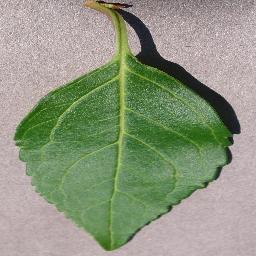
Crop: cherry
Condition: (including_sour)_healthy